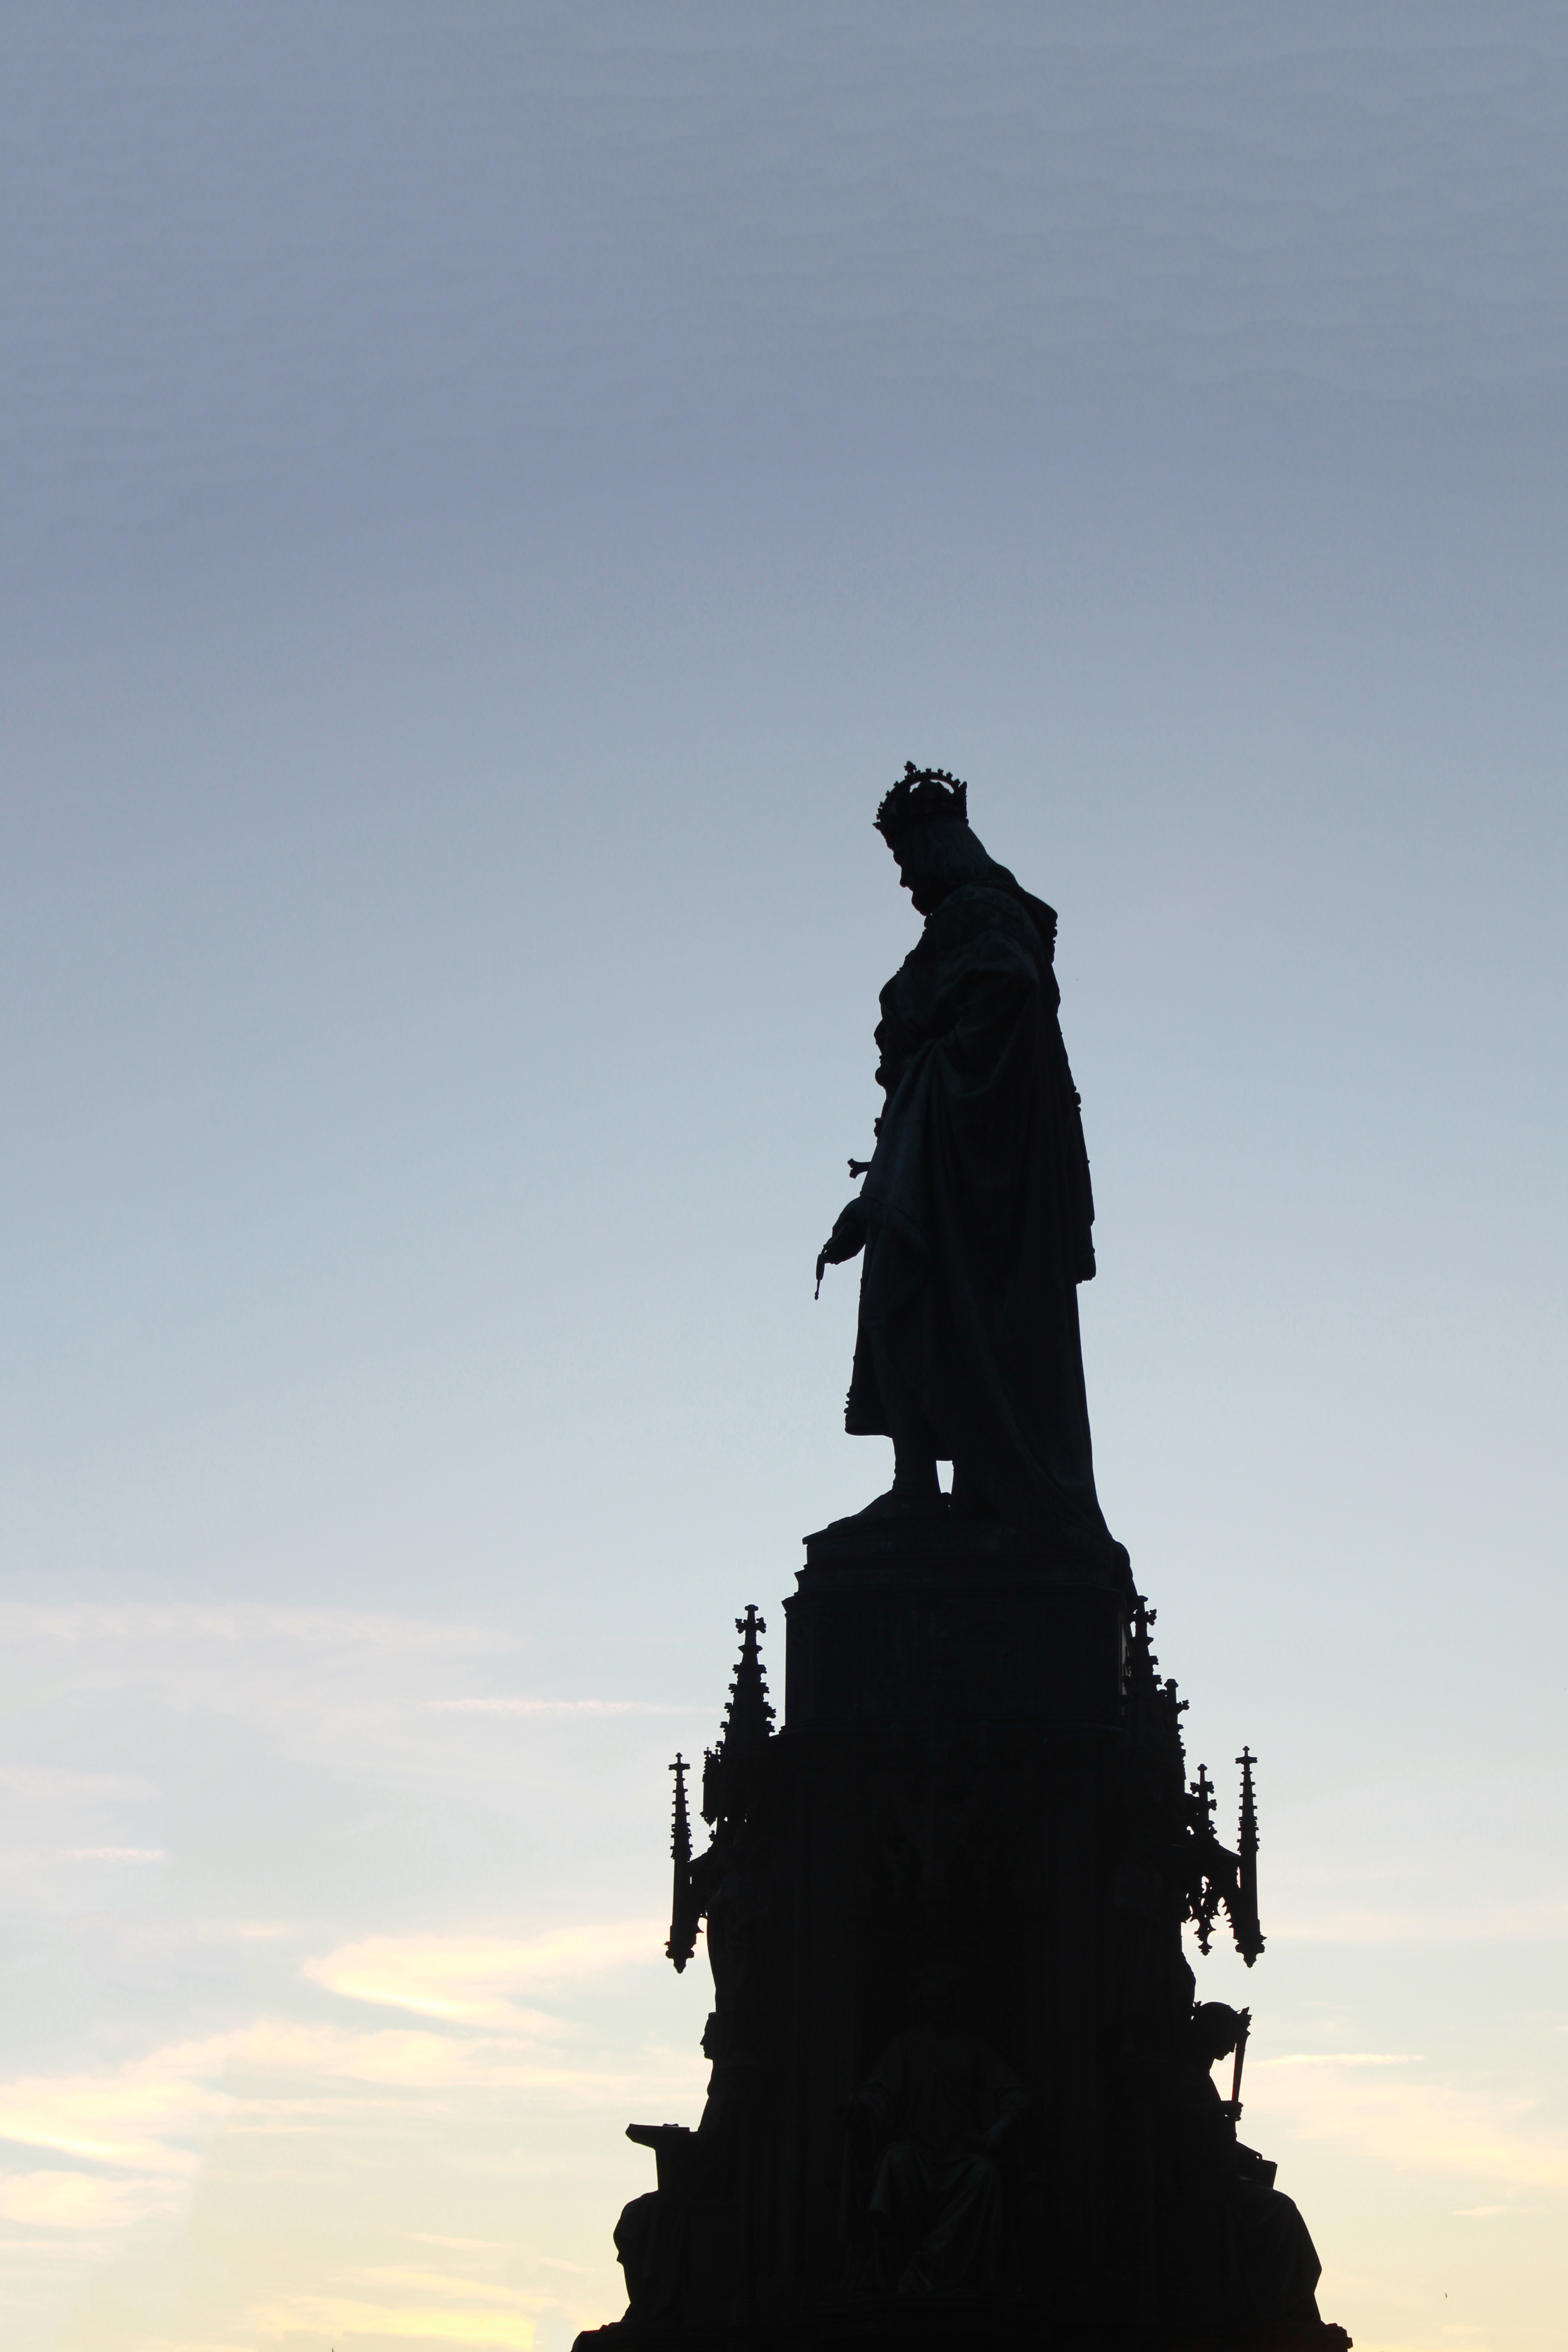
sea, silhouette, sky, monument, statue, shadow, landmark, prague, sculpture, creativecommons, temple, stock, ccby, 2d, carloszgz, cmstoolsphotoring, freeculturalworks, openlicense, freepictures, escultura, estatua, monumento, siluette, silueta, sombra, ombre, czechrepublic, notags